Pascale Picard Band

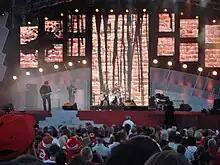
The Pascale Picard Band in 2008

The Pascale Picard Band is a Canadian rock group from Quebec City, formed by Pascale Picard (vocal and guitar), Philippe Morissette (bass), Marc Chartrain (drums) and Mathieu Cantin (guitar).